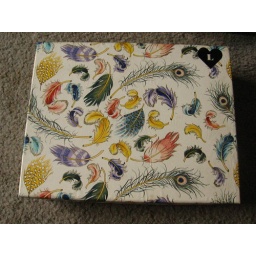
i found this box in the dumpster and wrapped it in this nice paper